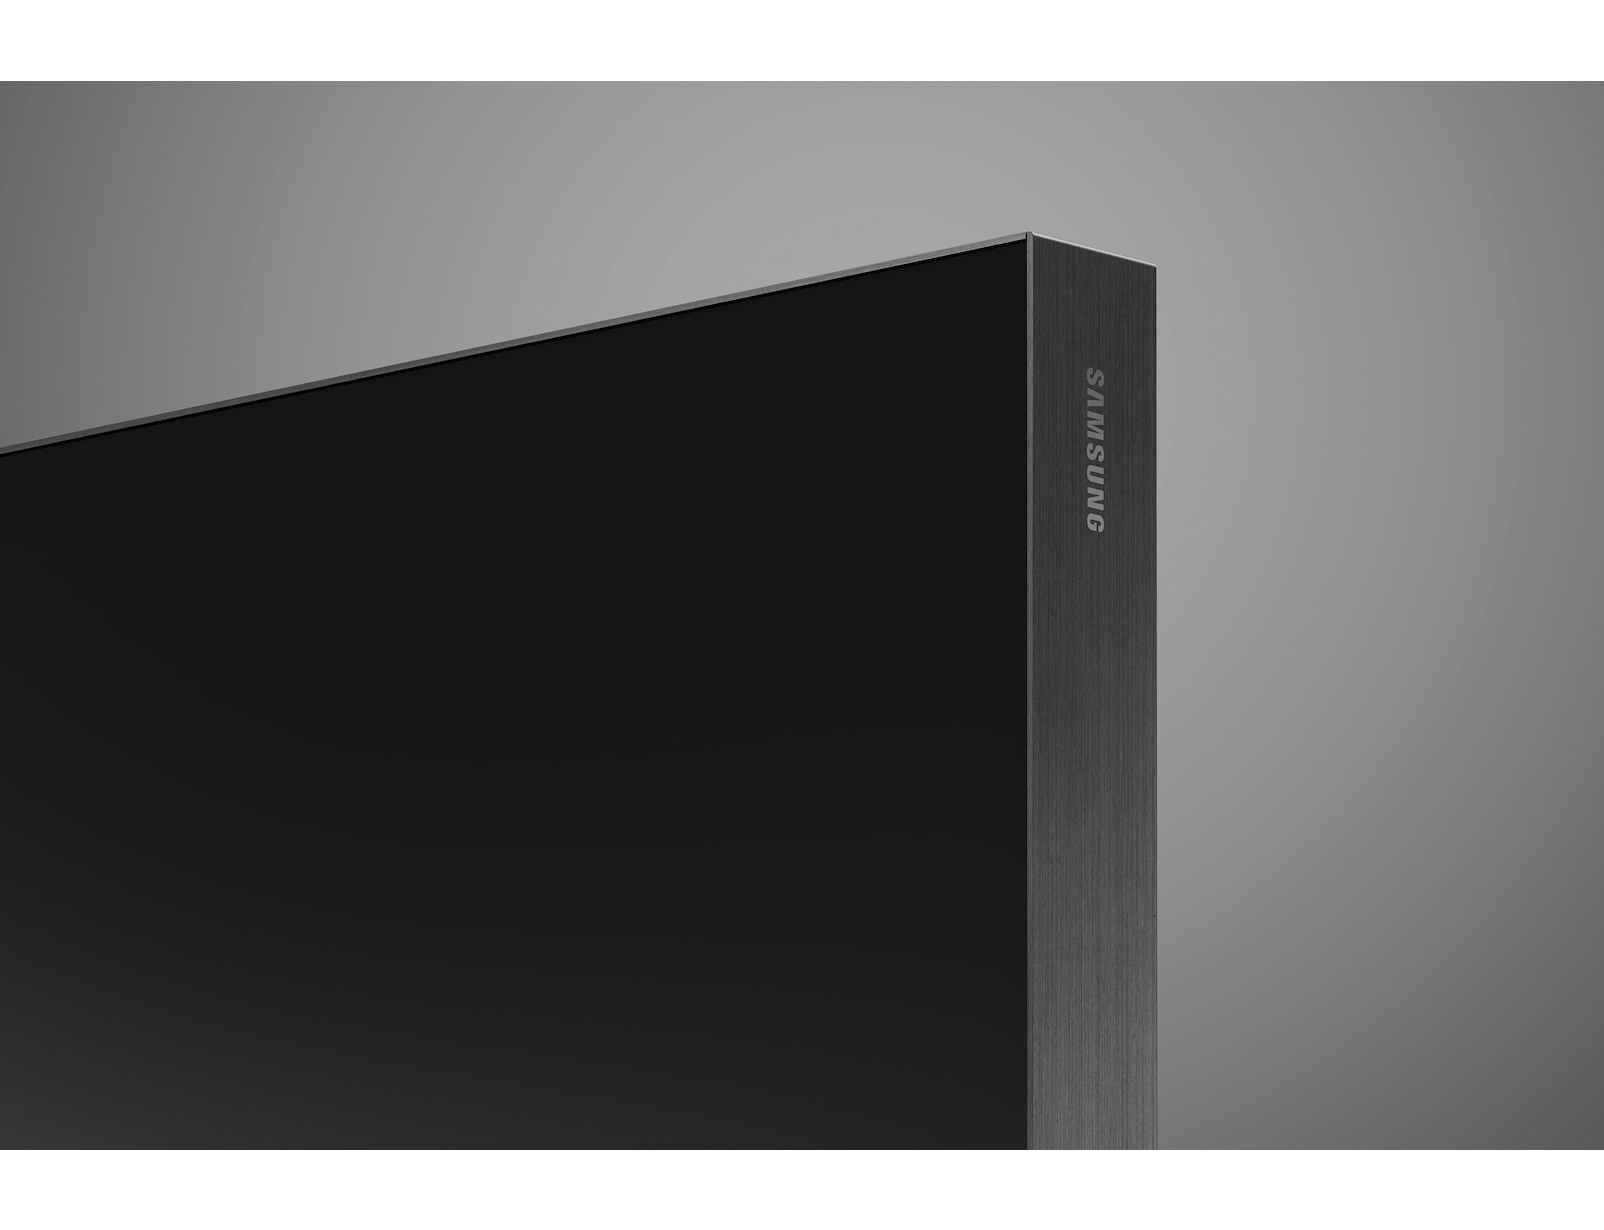
VG-LFR08TDW - Samsung THE WALL LUX MOUNT SIDE DECO 3X3
See the Greatness The Wall is a new generation of display technology delivering a truly exclusive experience. Unparalleled in its visuals and designed to refine, the bespoke build gives any space an awe-inspiring edge. Inspired by emotion. Powered by intelligence. A bold statement, but one that blends in perfectly. Black Seal Technology The fusion of an exceptionally black base with specialised Black Seal Technology, delivers pure black levels for unparalleled contrast and immaculate detail. This technology also protects the screen from impact and dust, even at close proximity. Ultra Chroma Technology The Wallâ€™s Ultra Chroma Technology produces vibrant, yet natural colours for a true-to-life visual experience. A narrower wavelength of colour results in higher colour purity, approximately two times better* than conventional LEDs, for more precise and accurate colour presentation. *Figure is based on internal testing standards against Samsung's conventional LED Signage. Quantum HDR Technology Boosting the industry-leading picture quality engine, The Wall utilizes advanced HDR picture refinement technologies â€“ LED HDR, HDR10+ support and Multi-link HDR â€“ to render optimum peak brightness and contrast in every single scene for precise, true-to-life imagery. Quantum Processor Flex The Wallâ€™s AI upscaling technology, powered by the Quantum Processor Flex, creates visual innovation with no boundaries. The intuitive resolution-to-screen size adjustment capability, delivers a perfect view of reality in any size up to 8K for a truly immersive experience. Total UX Going beyond the traditional viewing platform, The Wall becomes a digital canvas to showcase various forms of media. You can watch your favourites and exhibit your personal style through two distinct modes with easy-to-use controllers. Infinity design The Wall seamlessly blends into its surroundings with a slim, bezel-less design. Furthermore, The Wallâ€™s frame features a refined, subtle-but-sleek finish that can be customised* to reflect the design elements of any room. Total ecosystem Designed for a seamless full-scale experience, The Wall synchronises harmoniously with various elements of a luxury entertainment system, including audio and home automation, while also providing diverse content options. Specification: Mounting Compatibility Samsung The Wall Luxery Product colour Black Features Compatibility Samsung The Wall Luxery Product colour Black Technical details Compatibility Samsung The Wall Luxery Product colour Black Package weight 68.3 lbs (31 kg) Package depth 14.1" (358 mm) Package width 83.2" (2113 mm) Package height 9.8" (249 mm) Weight & dimensions Weight 41.7 lbs (18.9 kg) Width 95.1" (2416.7 mm) Height 51.9" (1318.9 mm) Depth 0.689" (17.5 mm) Package weight 68.3 lbs (31 kg) Package depth 14.1" (358 mm) Package width 83.2" (2113 mm) Package height 9.8" (249 mm) Colour Product colour Black Packaging data Package weight 68.3 lbs (31 kg) Package depth 14.1" (358 mm) Package width 83.2" (2113 mm) Package height 9.8" (249 mm)
Brand: Samsung
Category: Electronics > Video > Video Accessories > Television Parts & Accessories